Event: Nepal Earthquake
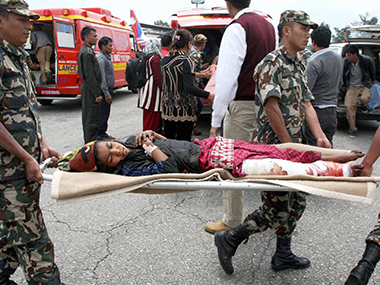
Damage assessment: no_damage